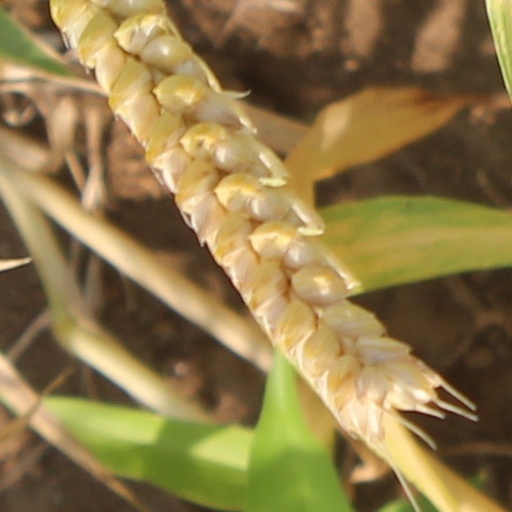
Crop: wheat